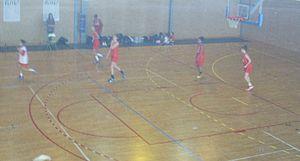
Salle annexe du Colisée avec un match de Nationale féminine 3 entre l'Elan Chalon-Le Creusot et Montferrand
L'Élan sportif chalonnais est un club professionnel français de basket-ball appartenant à l'élite du championnat de France. Il est basé dans la ville de Chalon-sur-Saône en Saône-et-Loire. Le club évolue actuellement au Colisée, une salle d'une capacité de 4 000 places assises depuis 2001 puis 5 000 places assises en 2012 puis 4 948 places en 2015 et finalement 4 540 places en 2017. Auparavant, l'Élan chalonnais jouait à la Maison des sports depuis 1970.